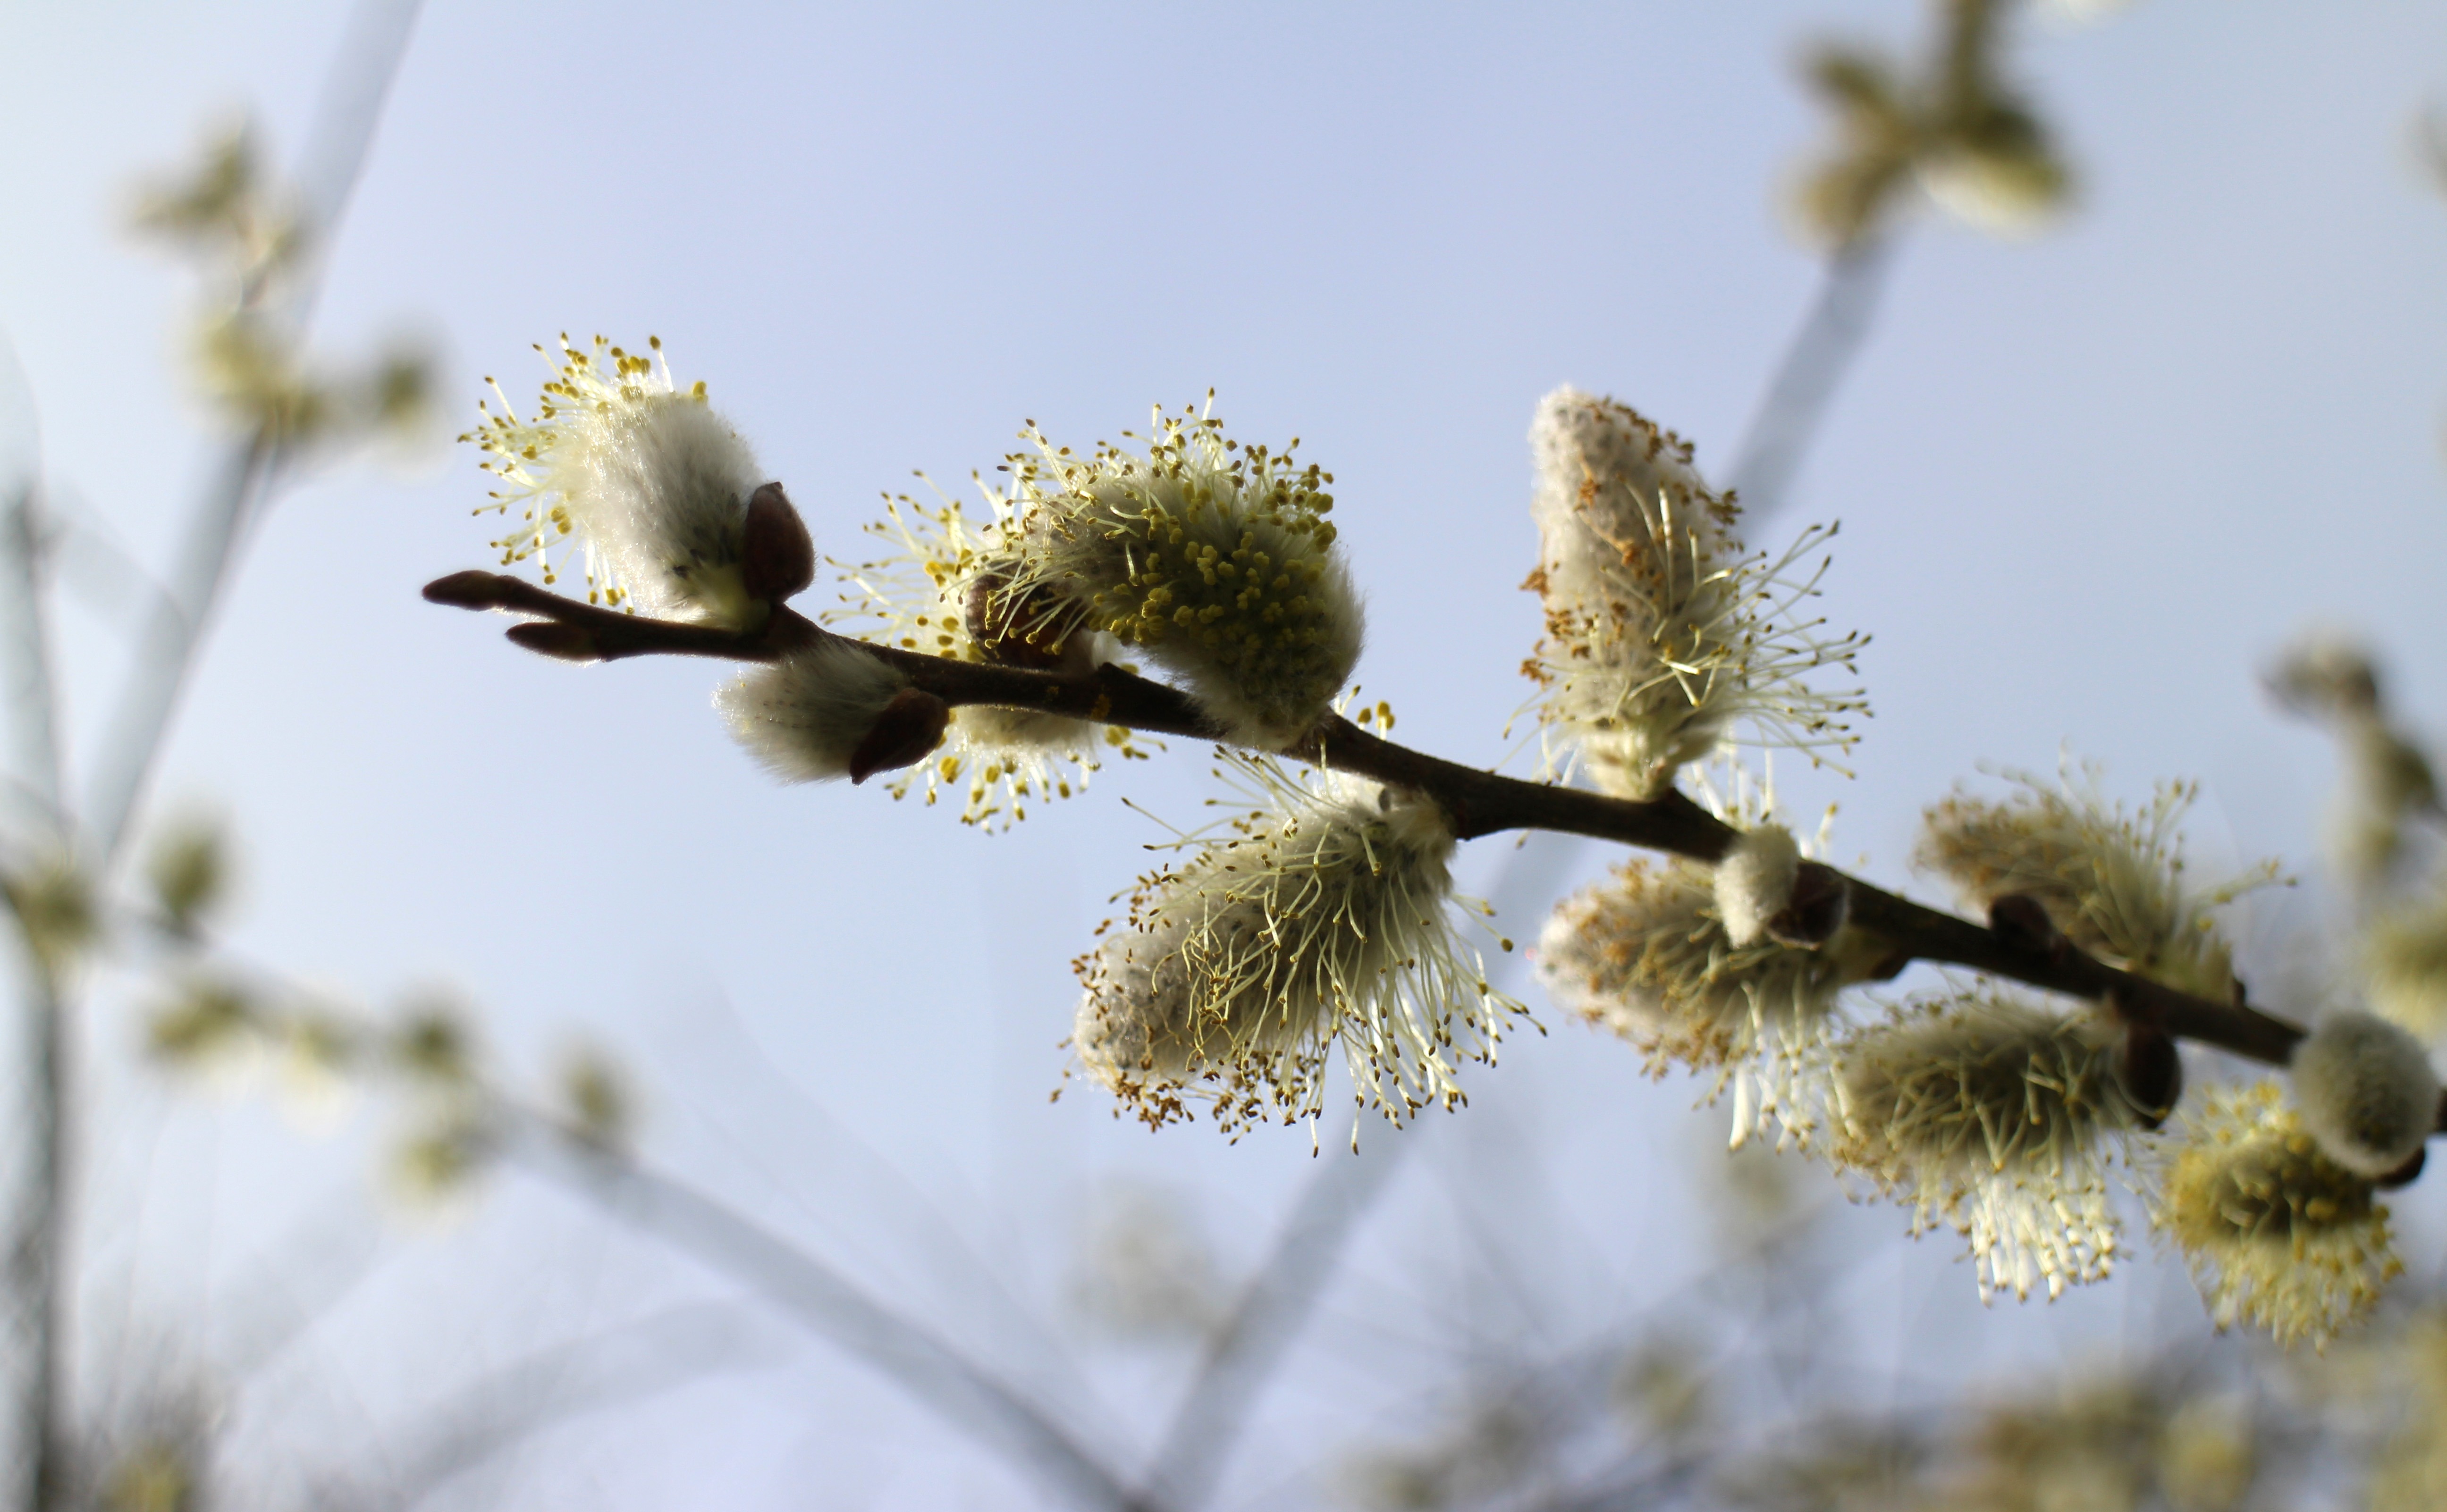
tree, nature, branch, blossom, winter, plant, leaf, flower, bloom, frost, food, spring, produce, pasture, botany, flora, season, twig, flowers, close up, shrub, macro photography, flowering plant, palm kitten, willow catkins, plant stem, woody plant, land plant, sal pasture, grazing kate, hall meadow